Rune Factory: Tides of Destiny

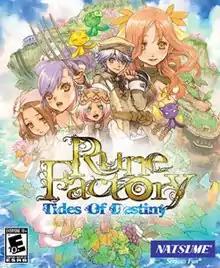
North American cover art

Rune Factory: Tides of Destiny, known in Japan and PAL regions as is a 2011 role-playing simulation game developed by Neverland. It was released for the Wii and PlayStation 3 and published by Marvelous Entertainment in Japan, Natsume Inc. in North America, and Rising Star Games in Europe and Australia. It is a spin-off in the "Rune Factory" series. Players control a male and female character in one, the male side named Aden and the female side named Sonja, as they traverse the seas on a giant beast named Ymir. The beast can raise sunken islands and ships from the sea. Players are able to farm, fight using a real-time battle system, and form relationships.